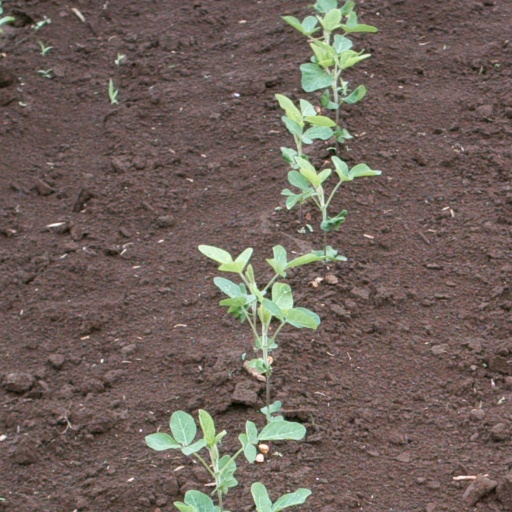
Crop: soybean